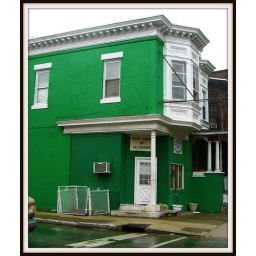
Yet another colorful church in the North Ward of Philly....